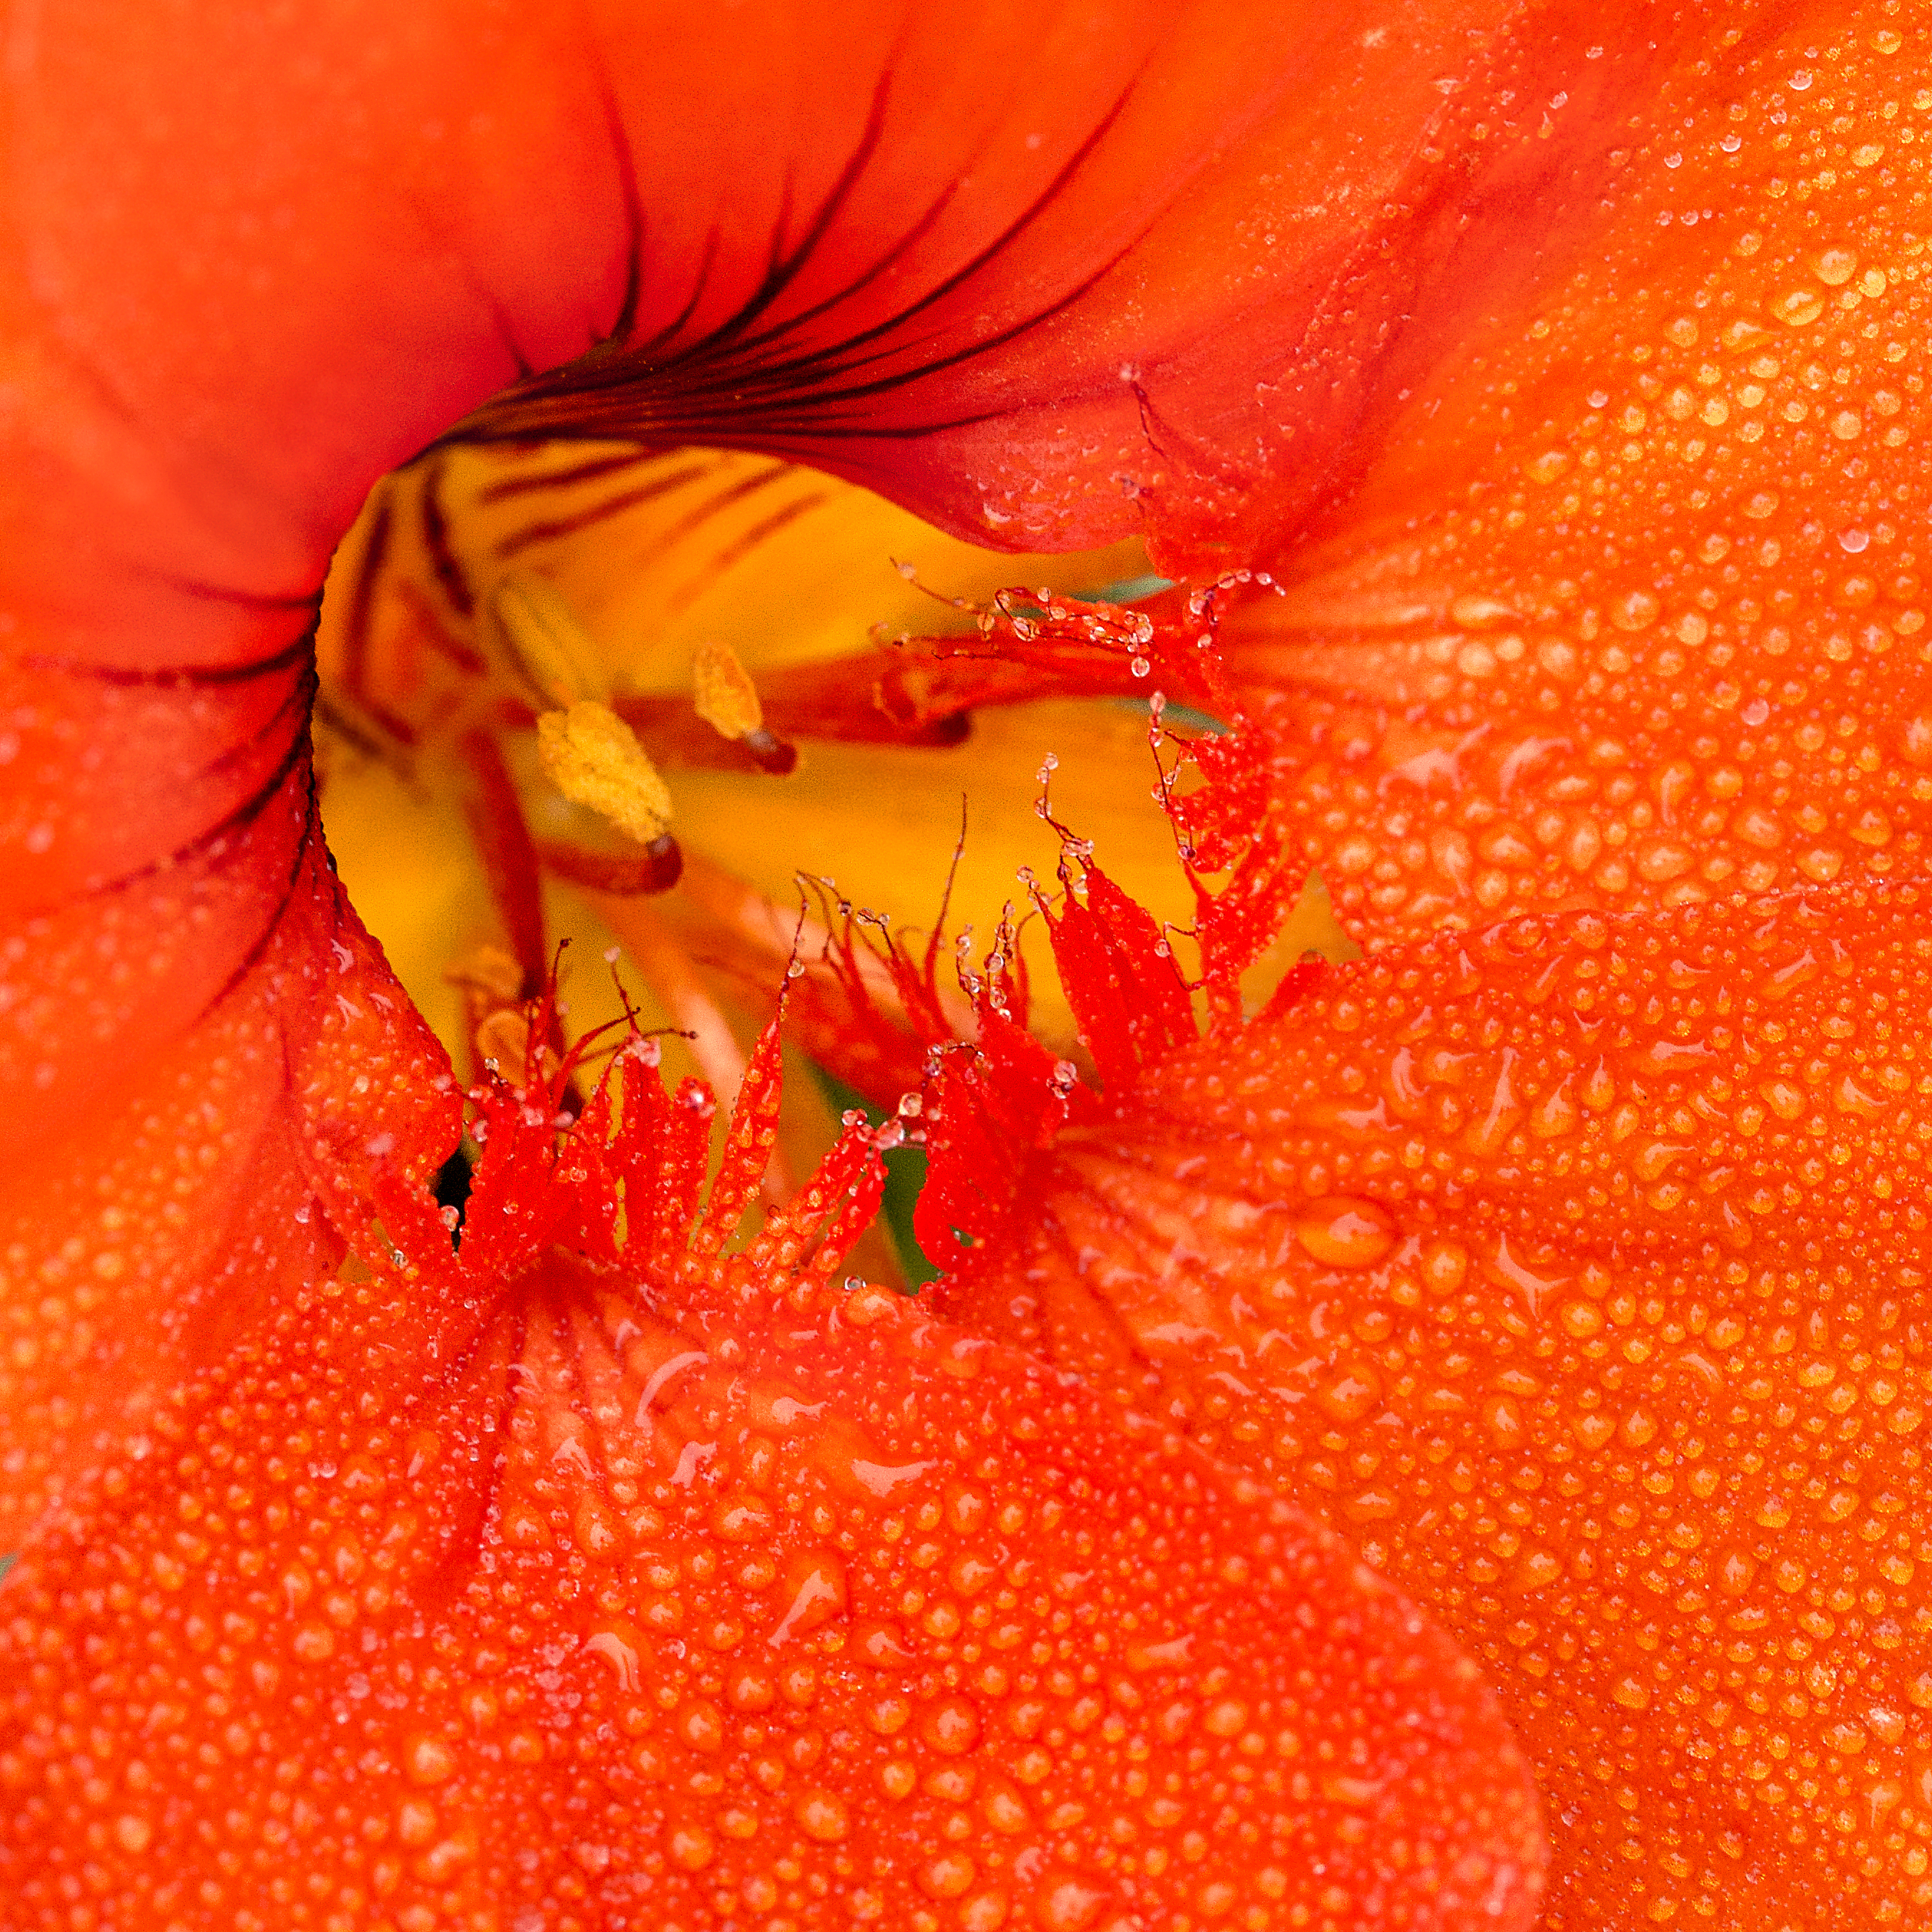
water, dew, plant, photography, leaf, flower, petal, orange, pollen, red, produce, macro, garden, monochrome, flora, close up, droplets, eye, nasturtium, squareratio, macro photography, flowering plant, land plant